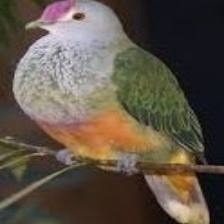
Species: GREEN WINGED DOVE
Scientific name: CHALCOPHAPS INDICA